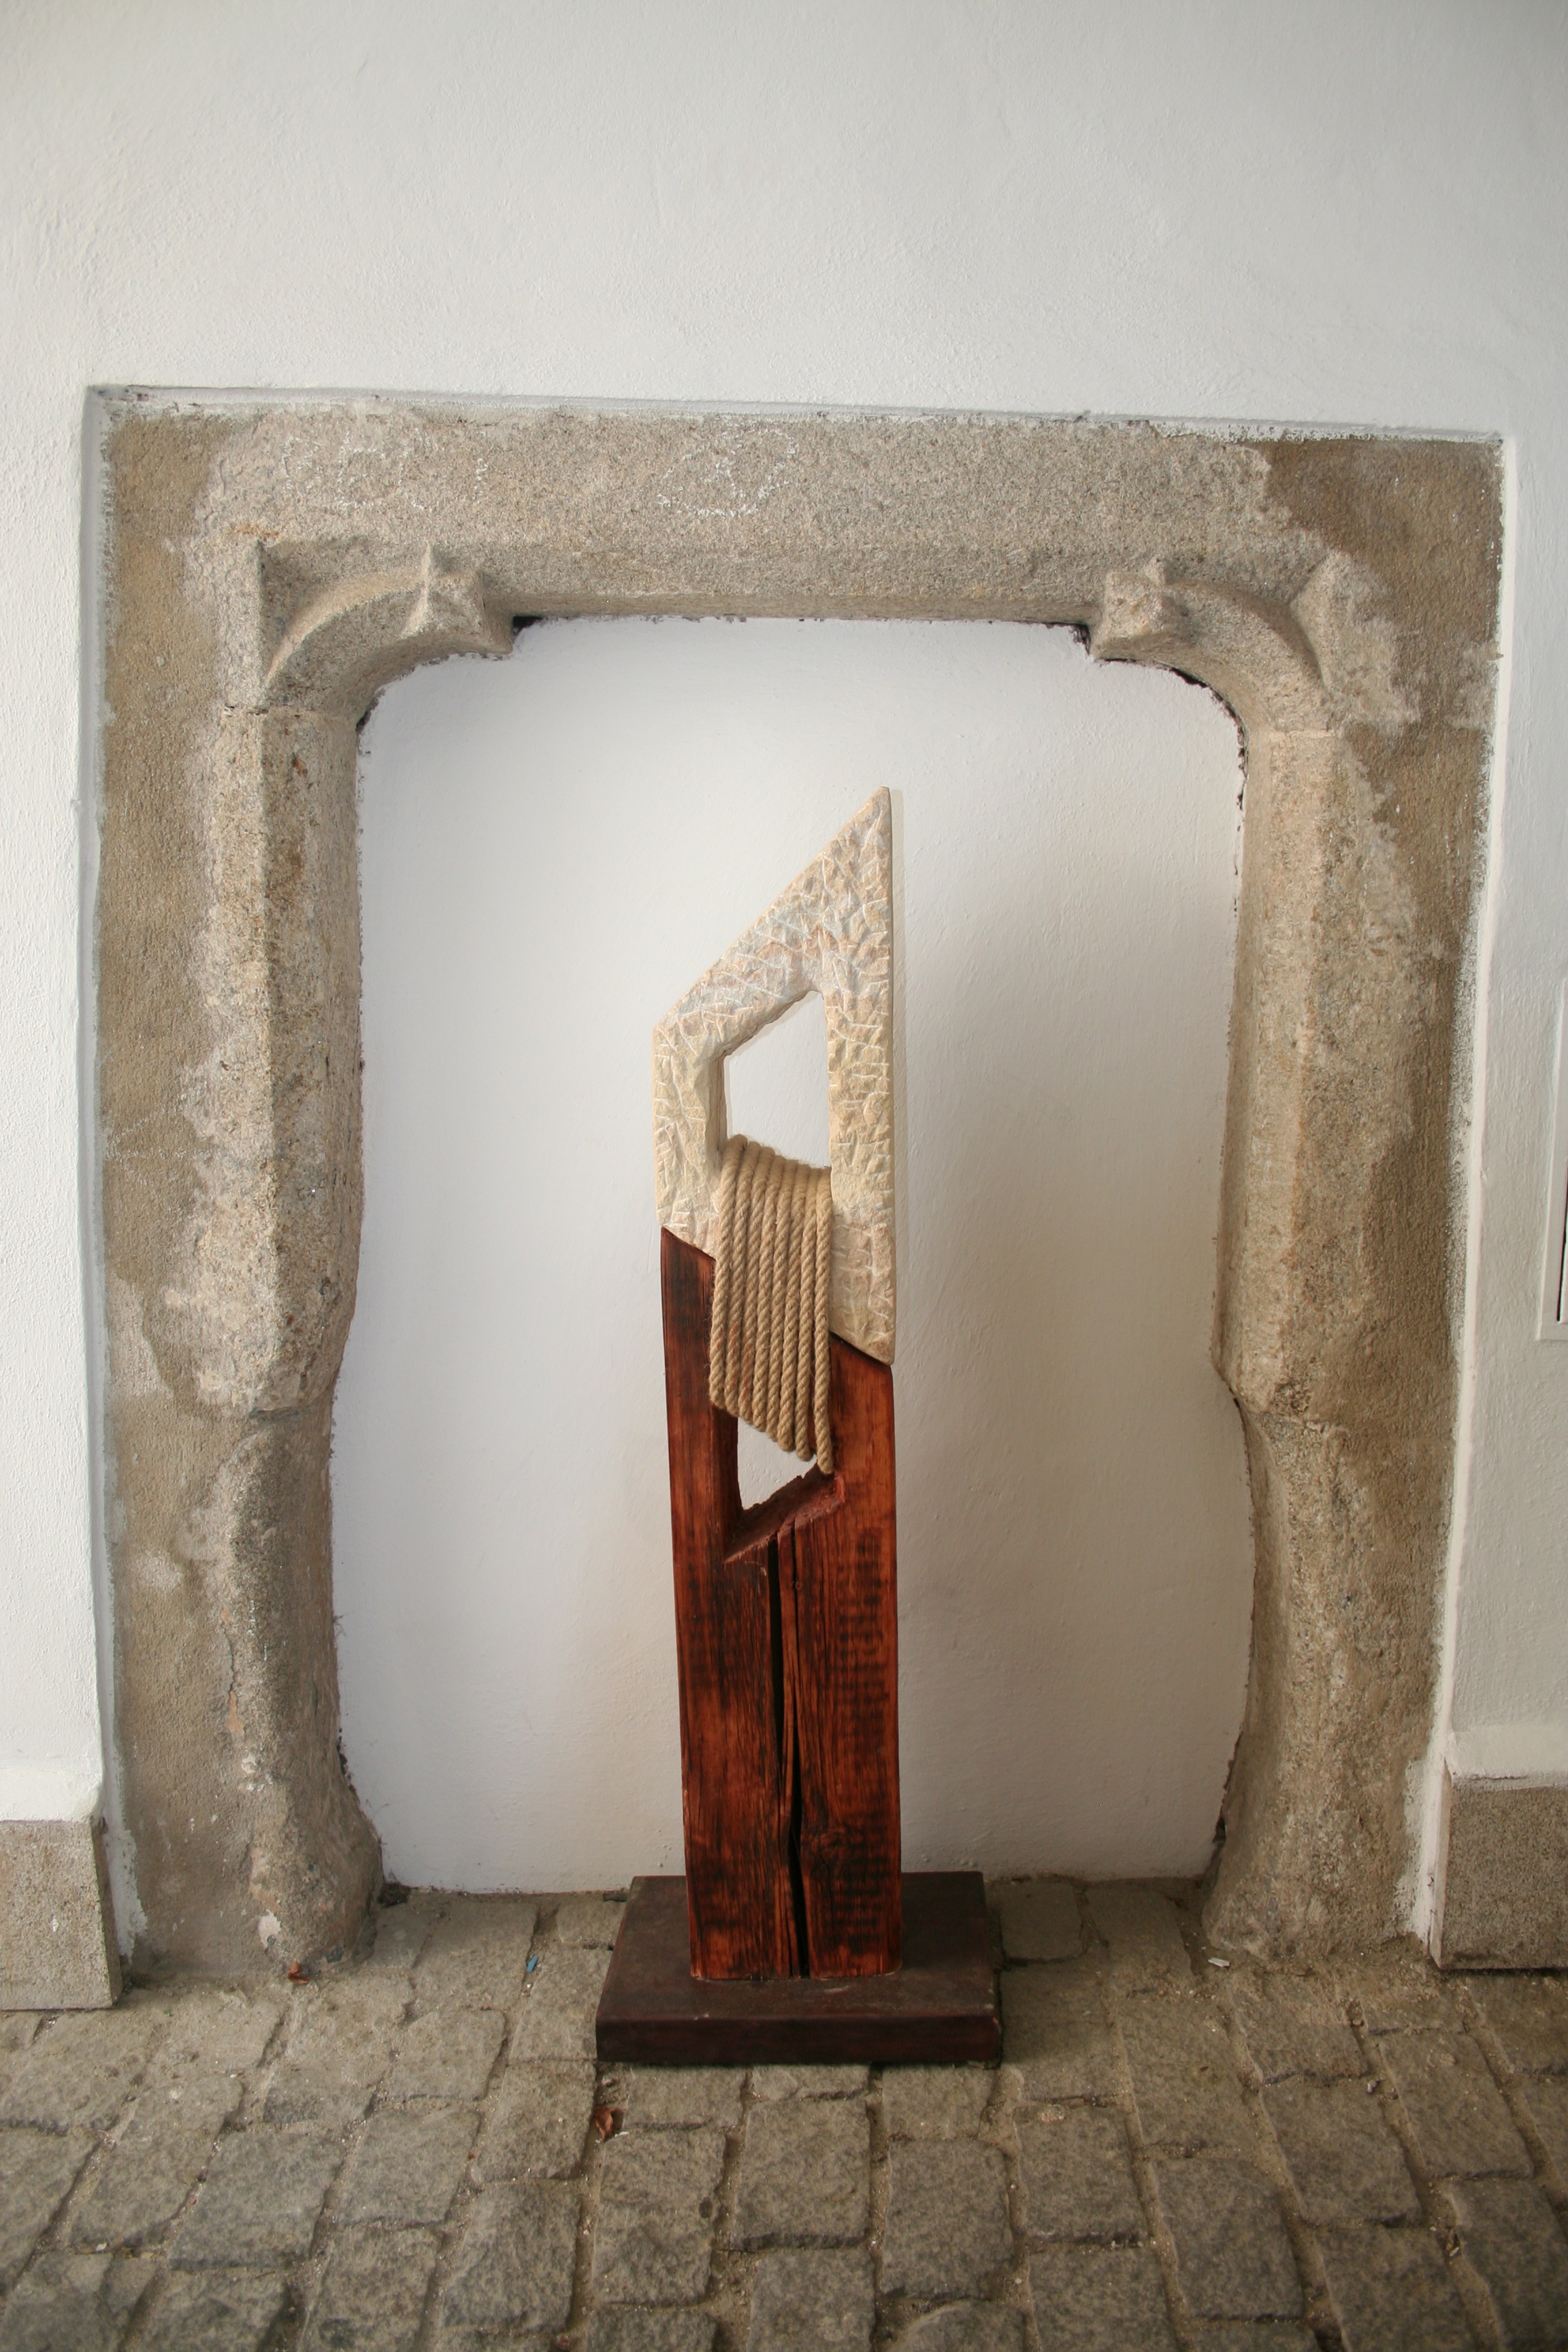
architecture, wood, wall, europe, statue, arch, column, frame, furniture, interior design, sculpture, medieval, picture frame, ancient history